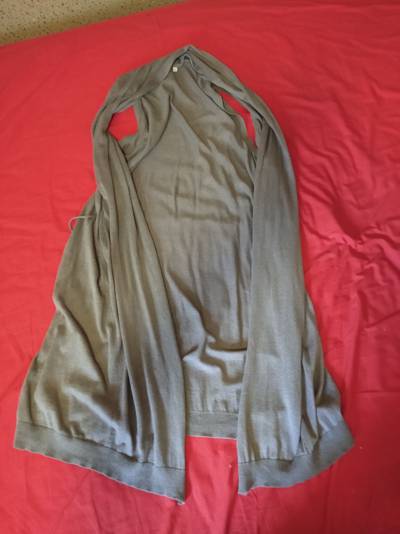
Waste category: clothes